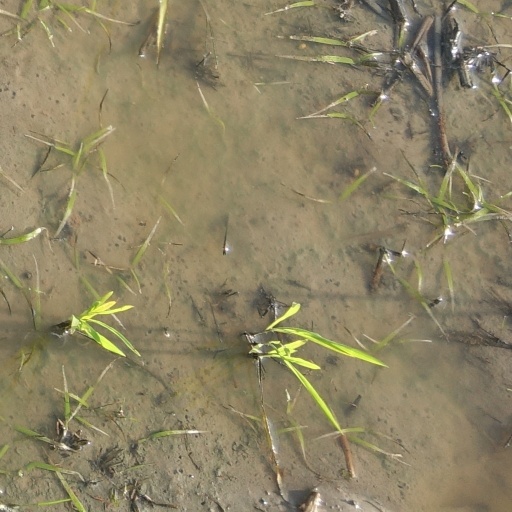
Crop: rice